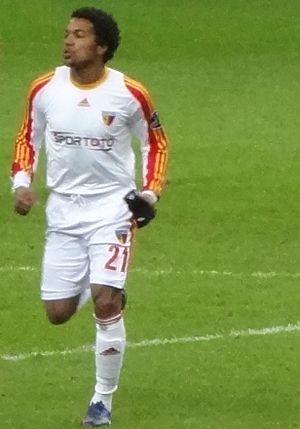
Diego Marvin Biseswar est un footballeur néerlandais, né le 8 mars 1988 à Amsterdam aux Pays-Bas. Il évolue comme attaquant.